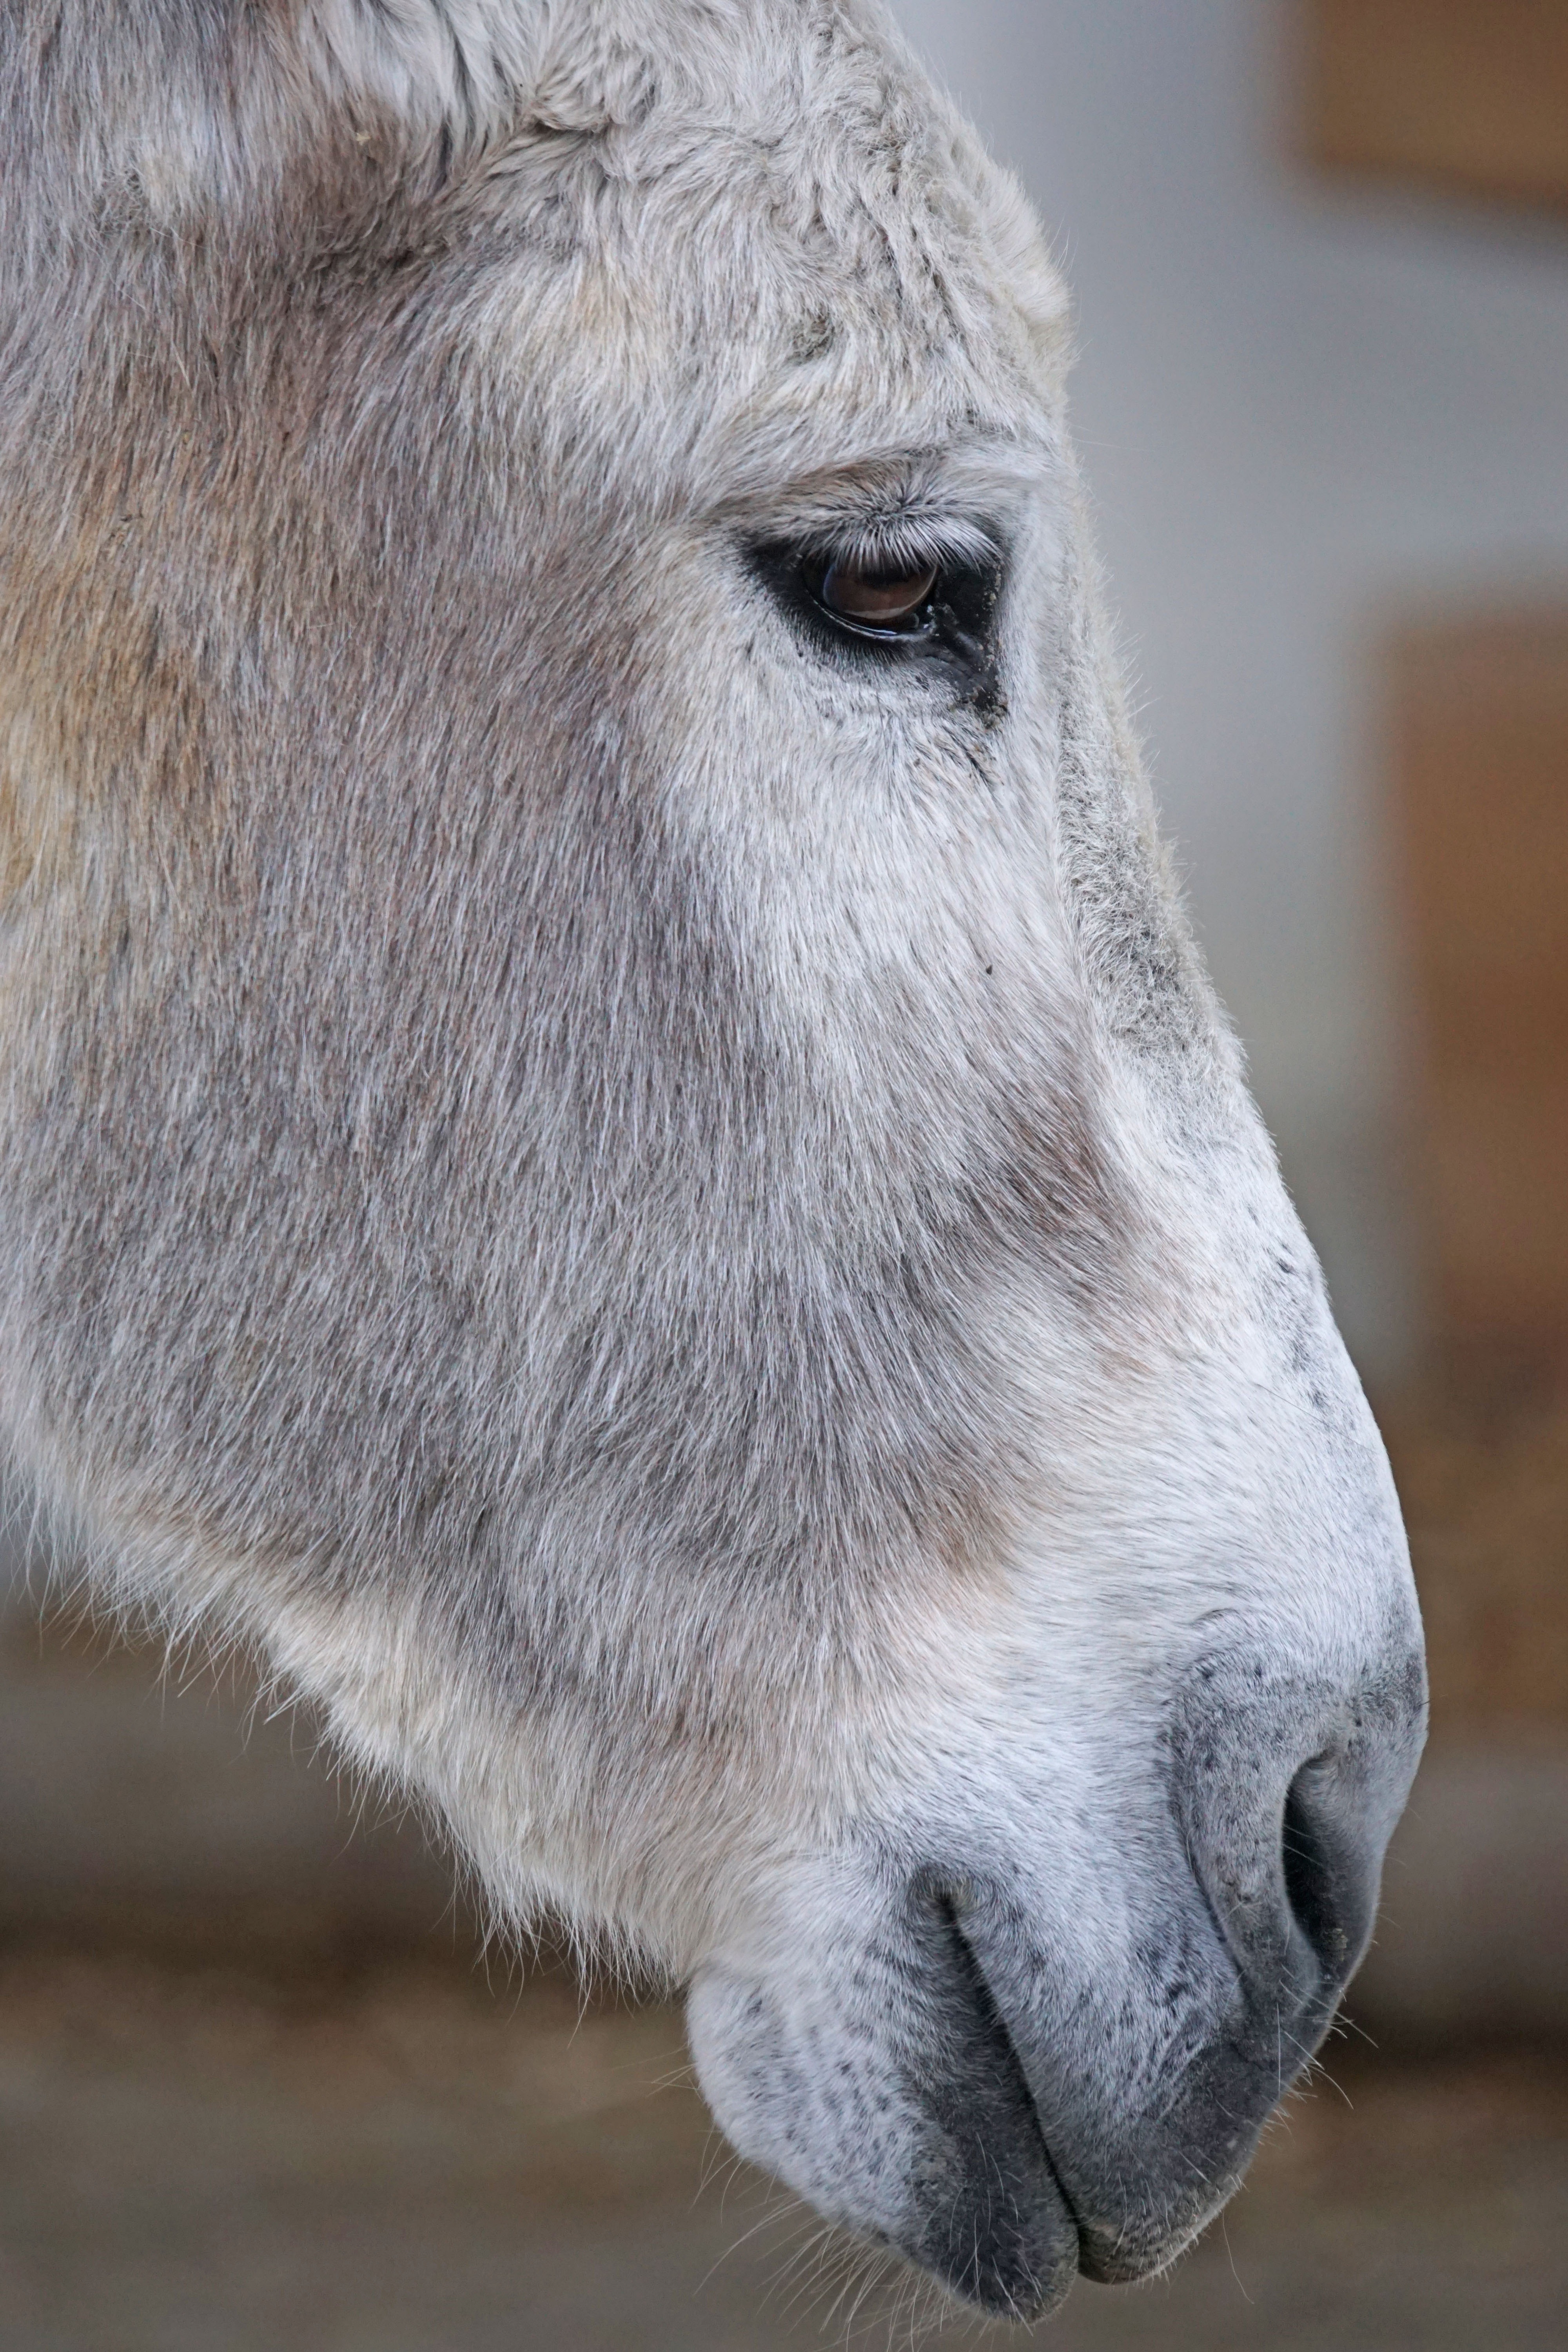
animal, pet, horse, mammal, stallion, mane, lonely, fauna, close up, donkey, nose, head, vertebrate, wait, perissodactyla, domestic donkey, stubborn, horse like mammal, hippomorpha